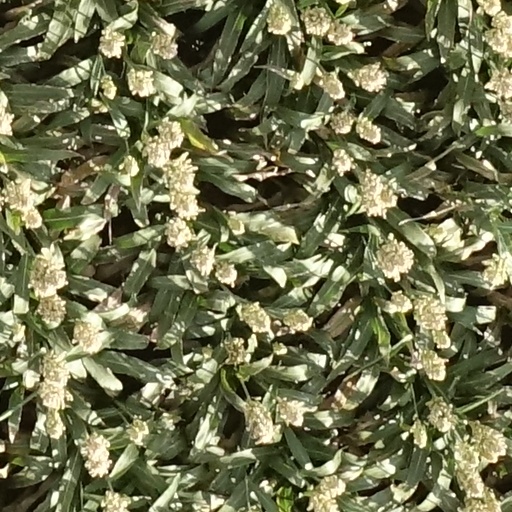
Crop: sorghum